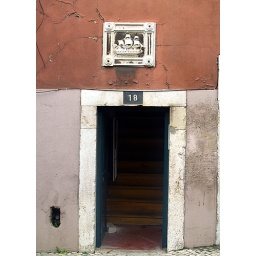
A detail of a house in Lisbon. The engraving of the boat on top of the door grabbed my attention